Artis Gilmore

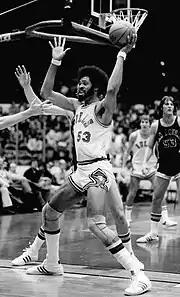
Gilmore with the Chicago Bulls, 1977

In total Gilmore received four All-Star selections in five solid basketball seasons in Chicago (19.3 points per game and 11.1 rebounds per game).